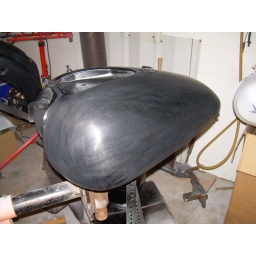
Orion Silver HOK dusted over black base coat, sanded just prior to Brandy Wine Candy.